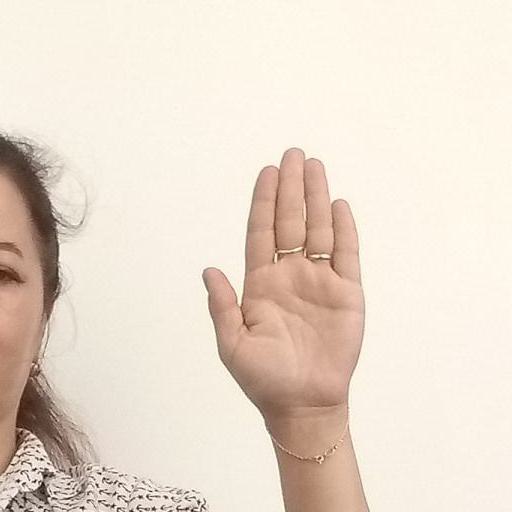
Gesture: stop